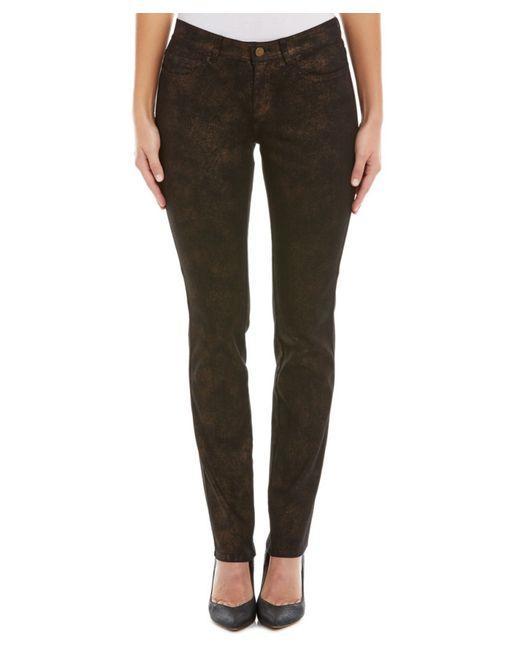
Dunkelbraune Jeanshose für Damen und schwarze Überzugsschuhe